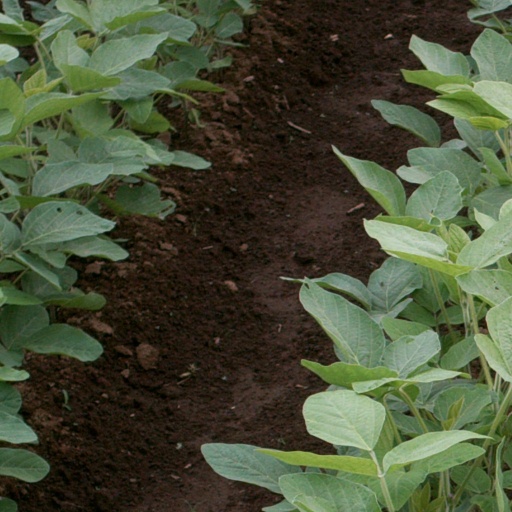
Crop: soybean